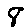
Label: 8